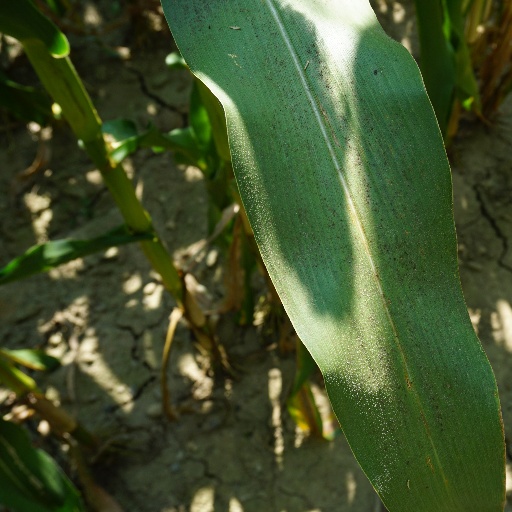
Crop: maize; corn